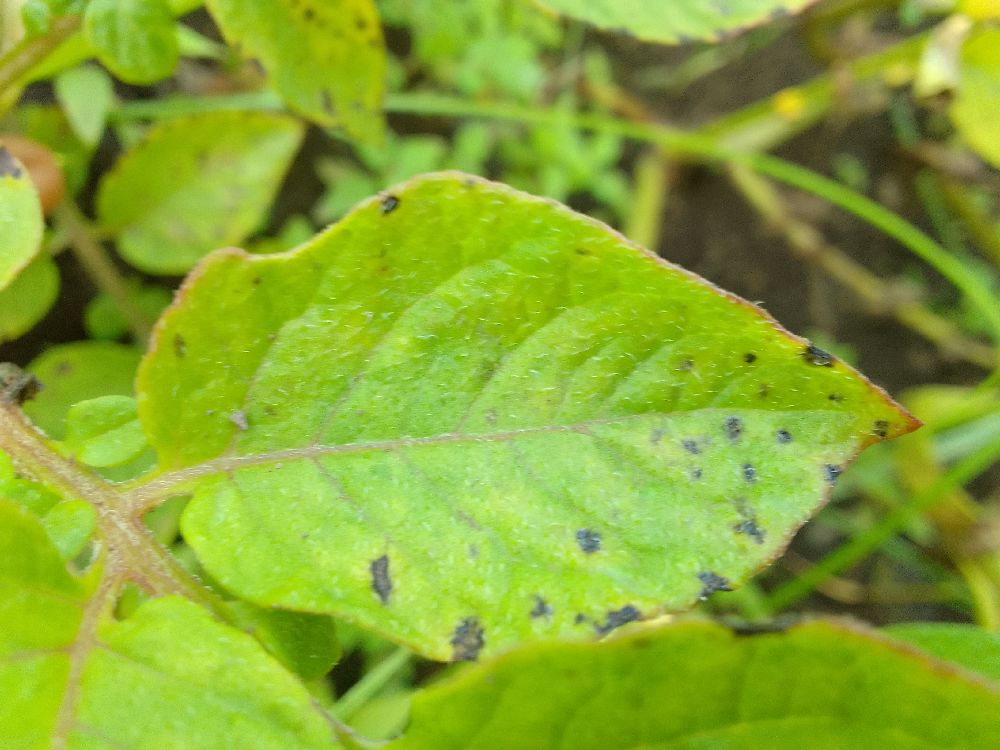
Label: Early blight